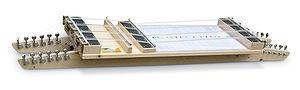
La cithare électrique est un type de cithare qui produit des sons via des microphones captant et transformant les vibrations des cordes en signaux électriques. Ces signaux peuvent ensuite être modifiés par divers accessoires comme des pédales d'effets avant d'être amplifiés et convertis en signaux sonores par un amplificateur de guitare, ce qui augmente significativement la puissance et la richesse de l'instrument. Le terme cithare est désigné en organologie comme une famille d'instrument ayant la particularité d'avoir les cordes de jeu tendues d'un bout à l'autre de la caisse de résonance, sans manche. Les luthiers expérimentaux Yuri Landman, Glenn Branca et Bradford Reed ont créé plusieurs modèles de cithare électrique.